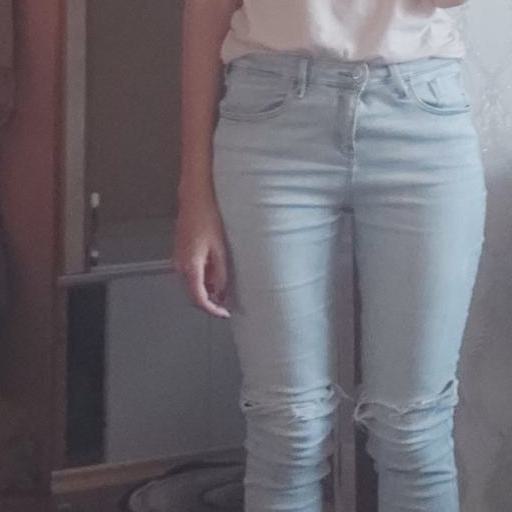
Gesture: no_gesture